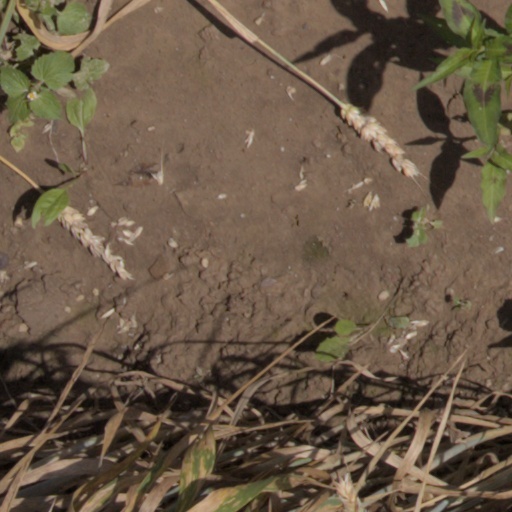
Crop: wheat